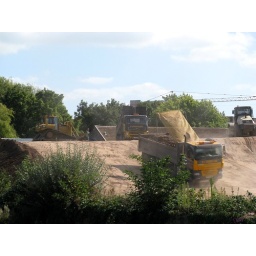
Earthworks for new Taunton bridge over the river Tone. The Taunton Third Way (TTW)